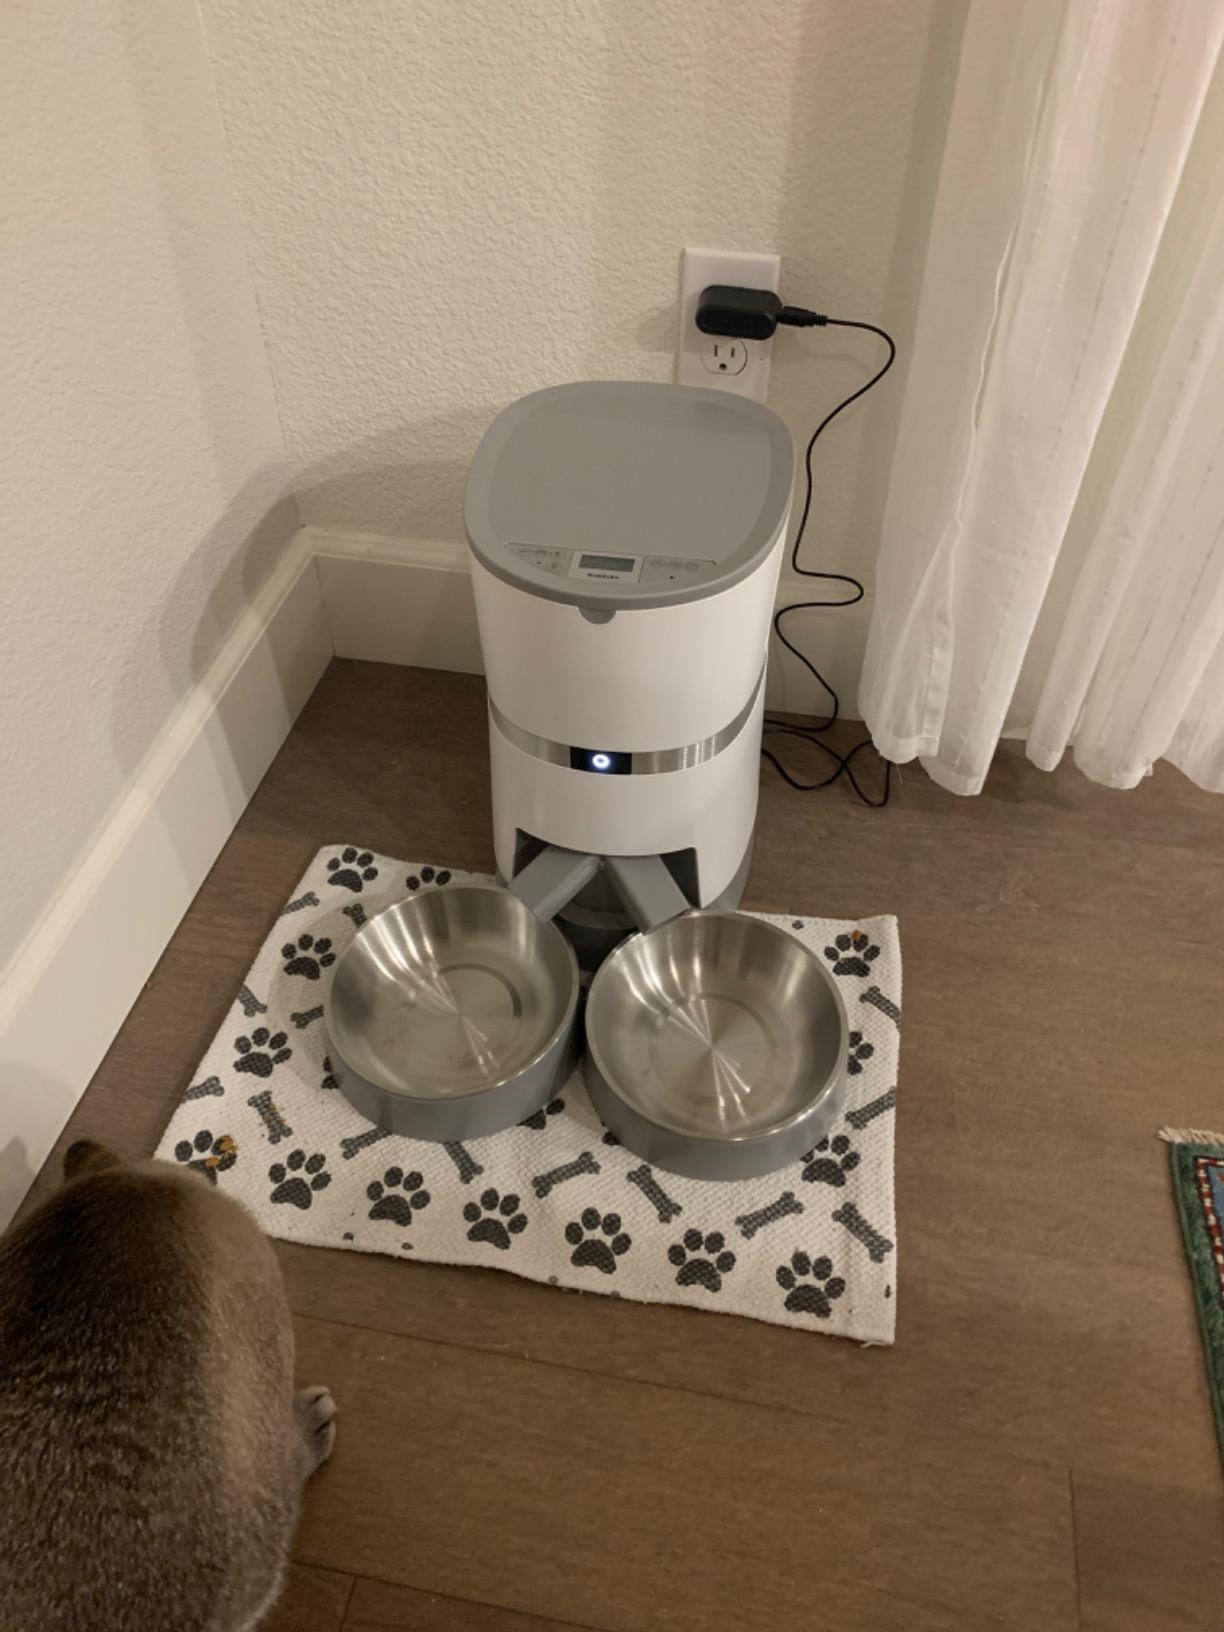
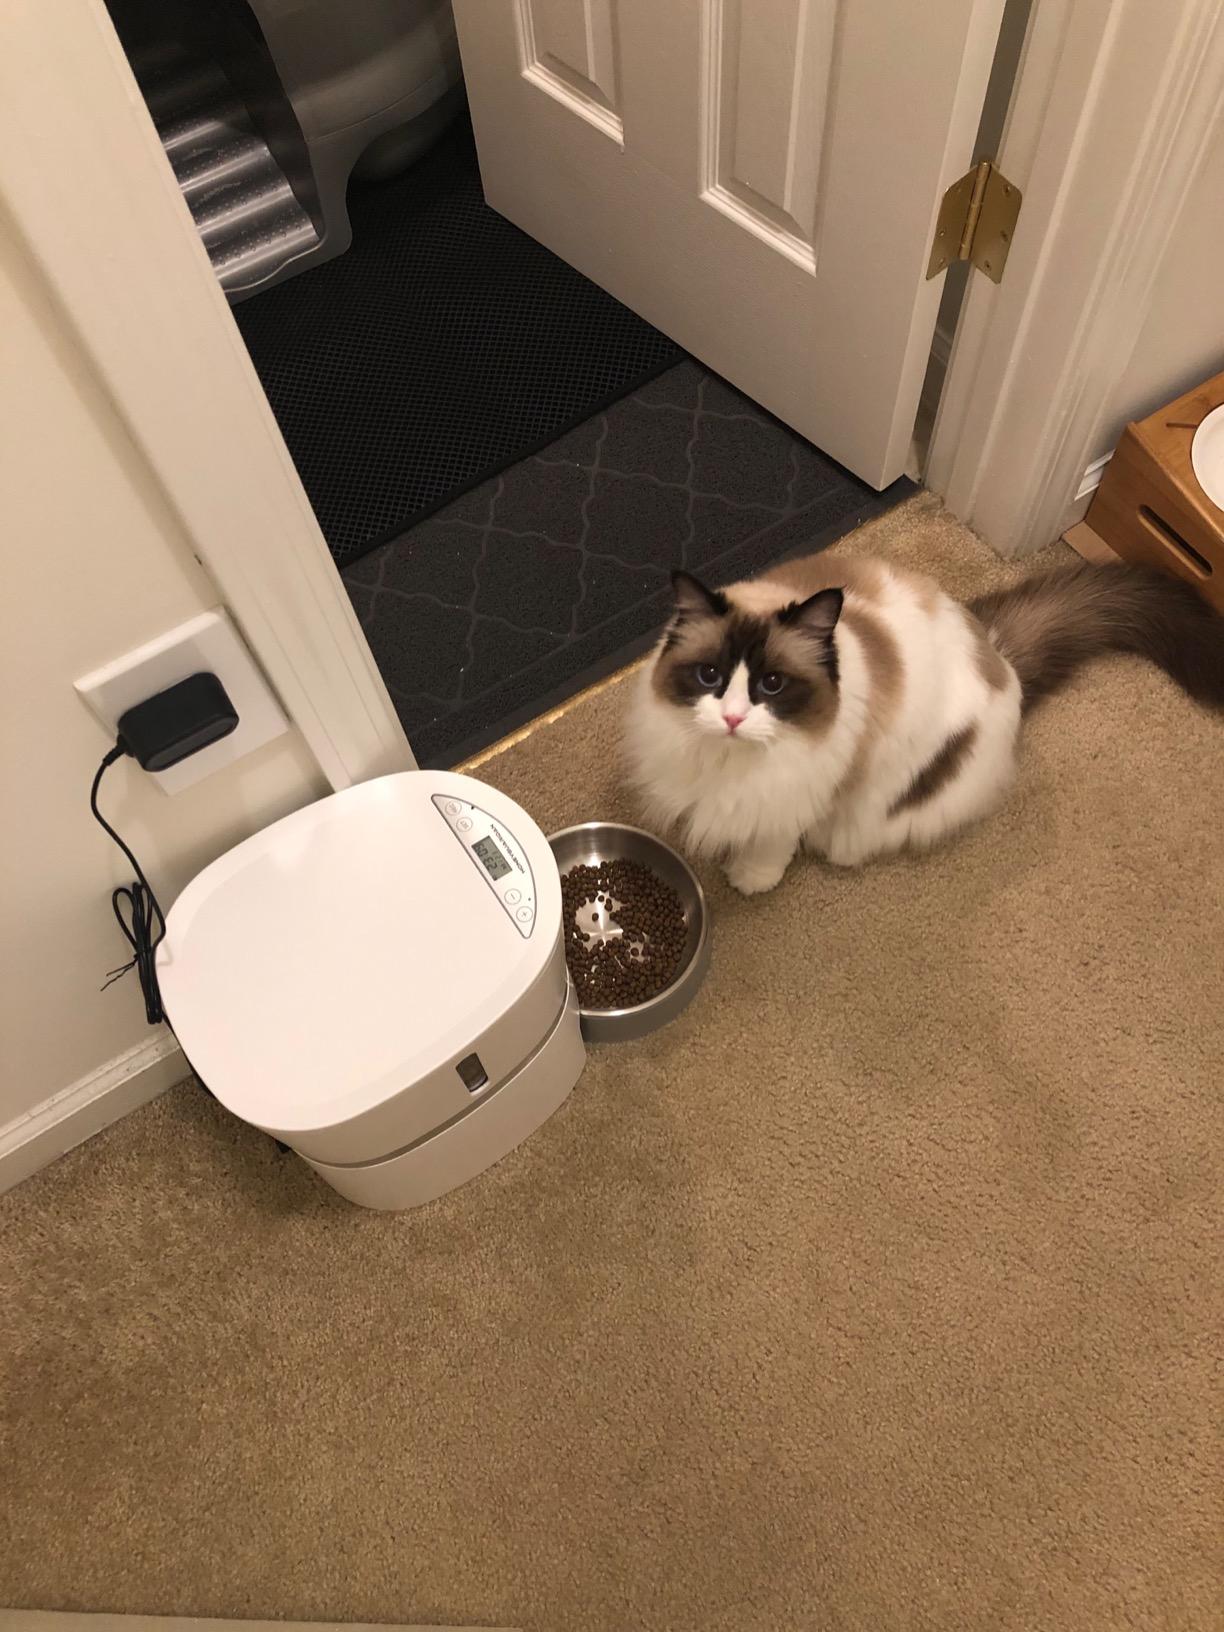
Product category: items_feeder
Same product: no